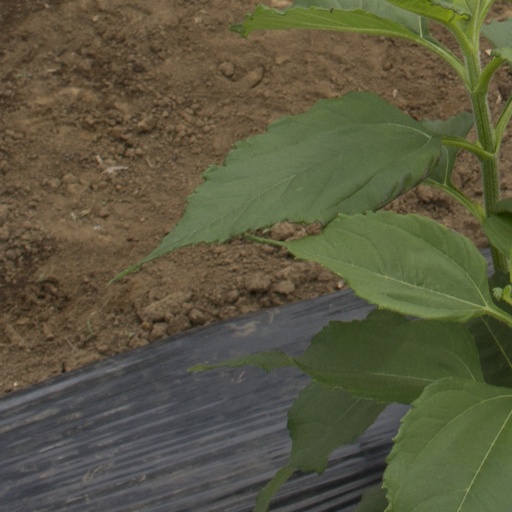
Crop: Jerusalem artichoke